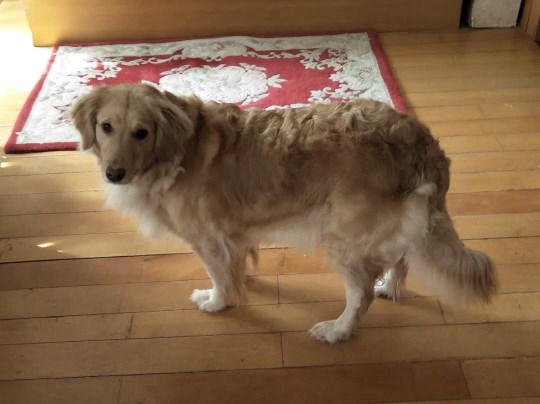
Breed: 5355-n000126-golden_retriever